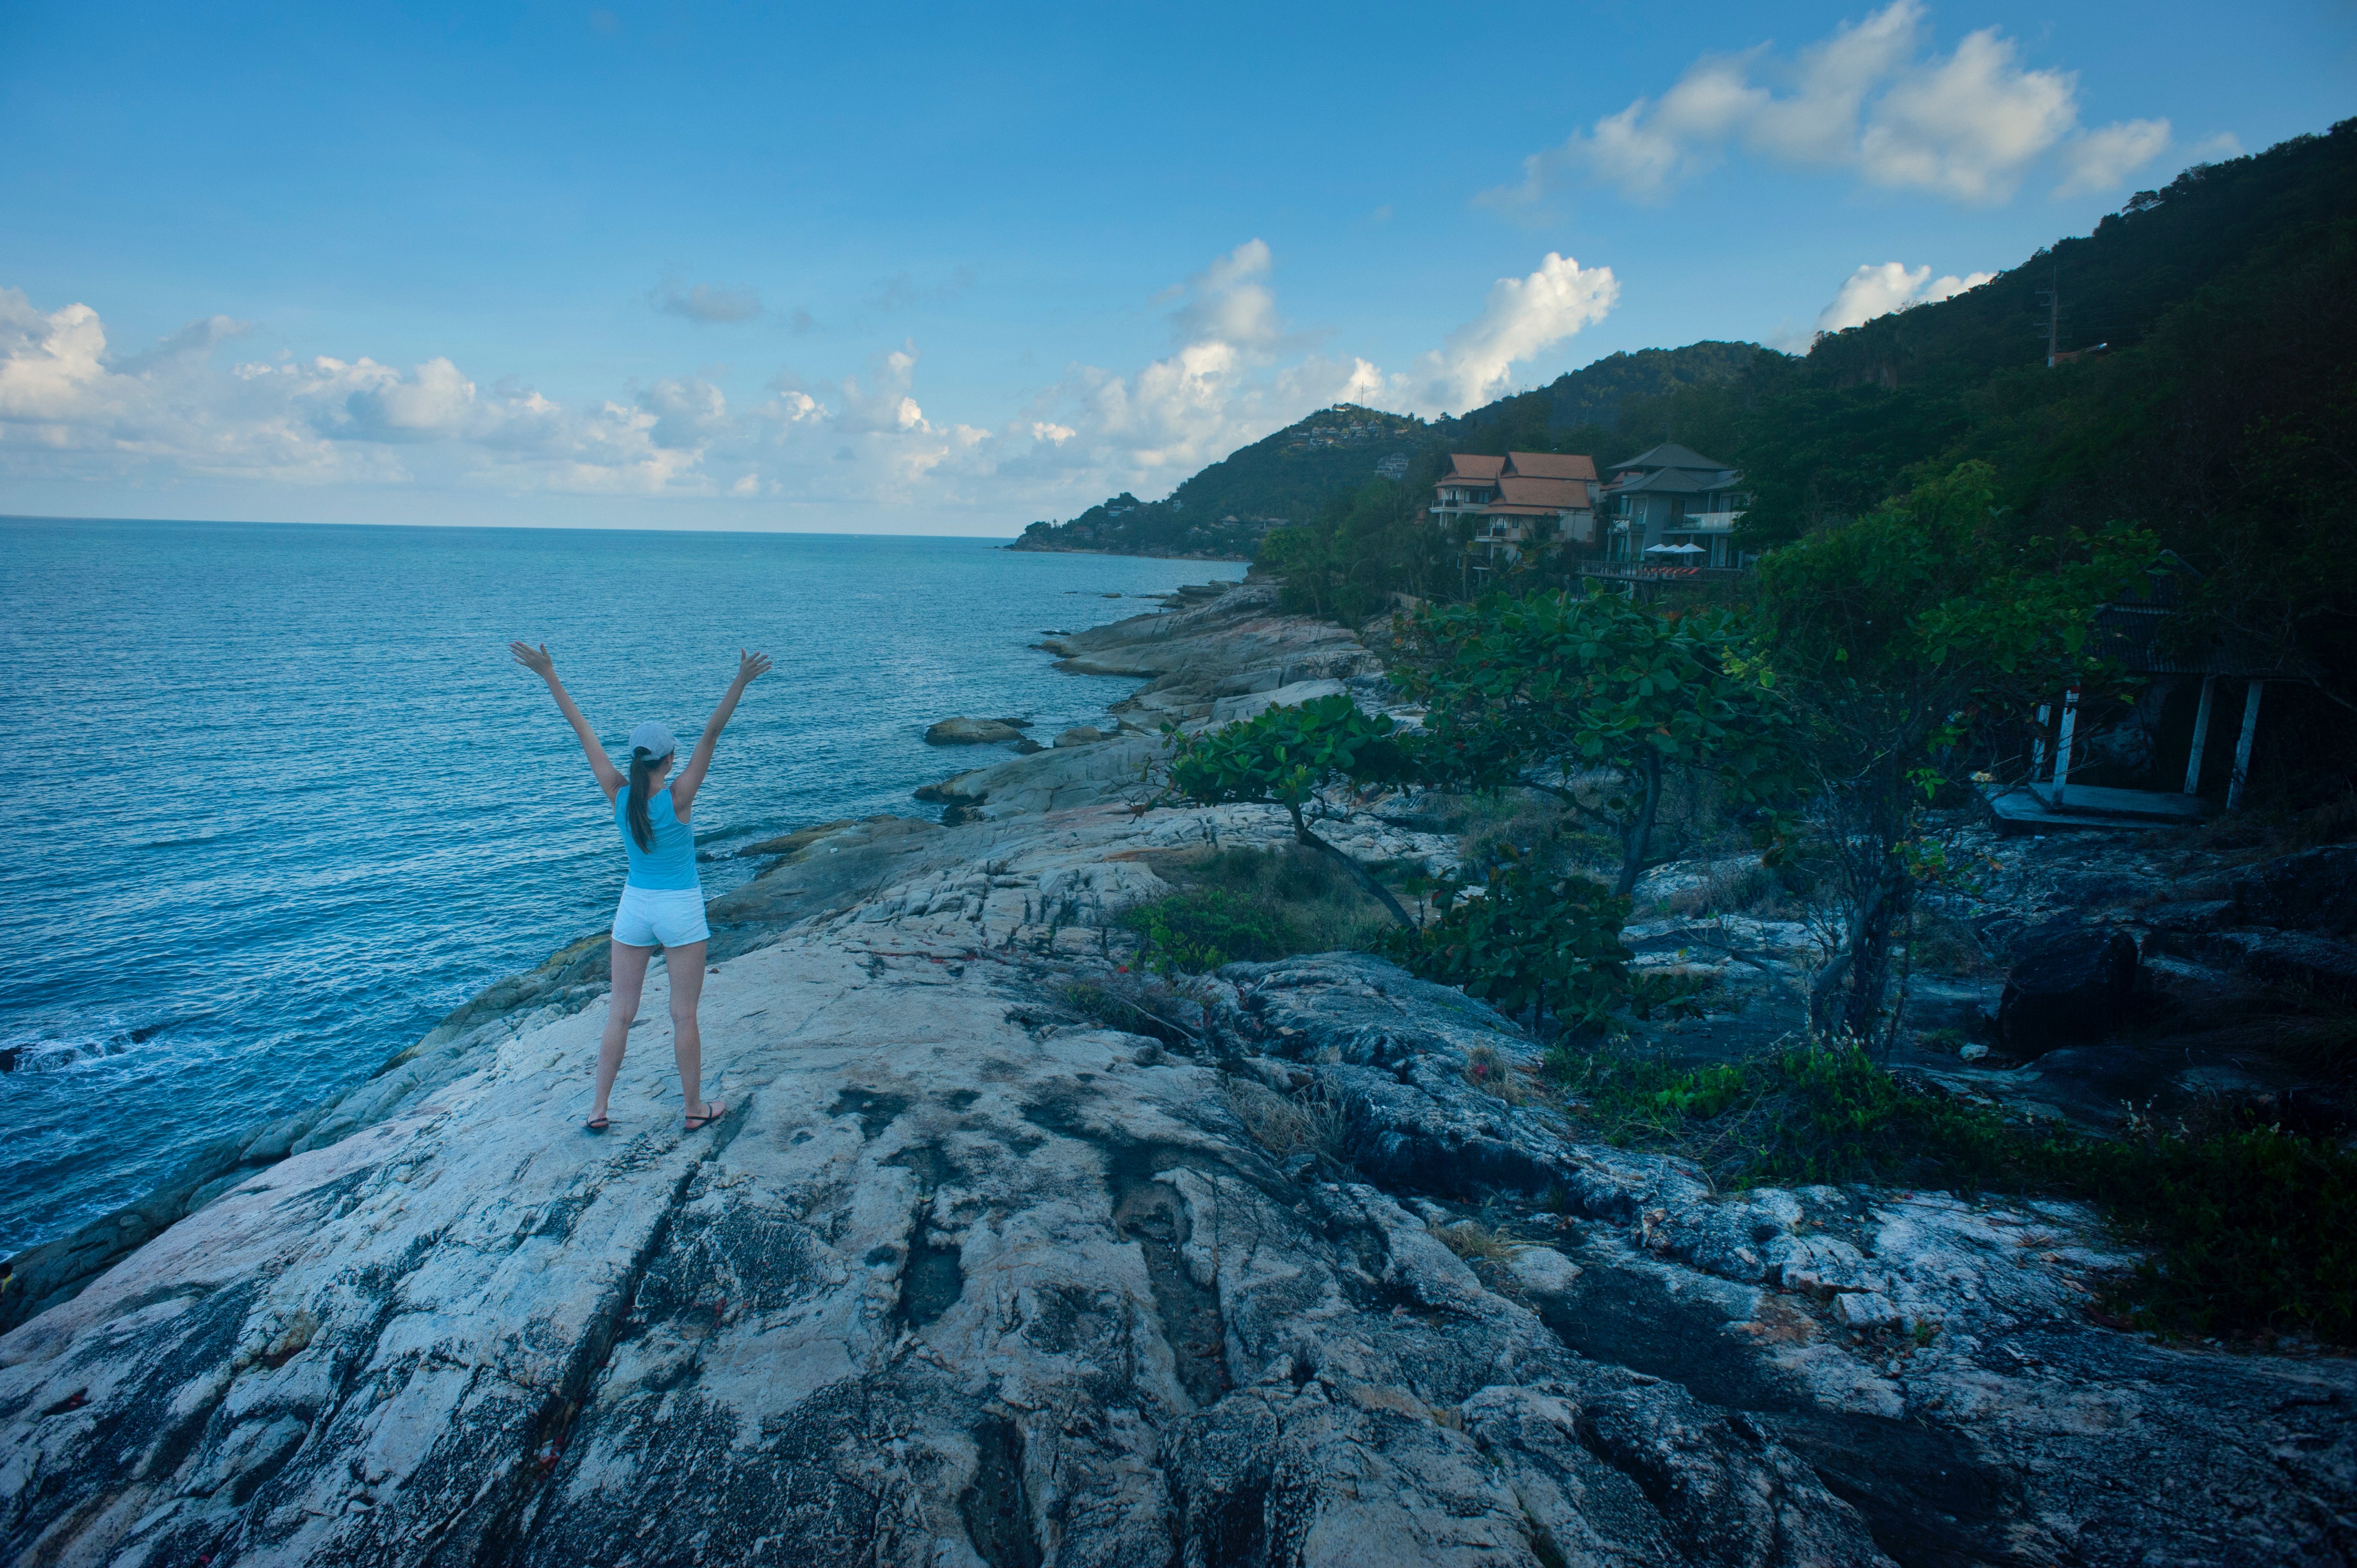
sea, ocean, coast, shore, sky, coastal and oceanic landforms, vacation, beach, promontory, tourism, cliff, terrain, horizon, rock, bay, tropics, recreation, landscape, cape, klippe, mountain, island, bight, headland